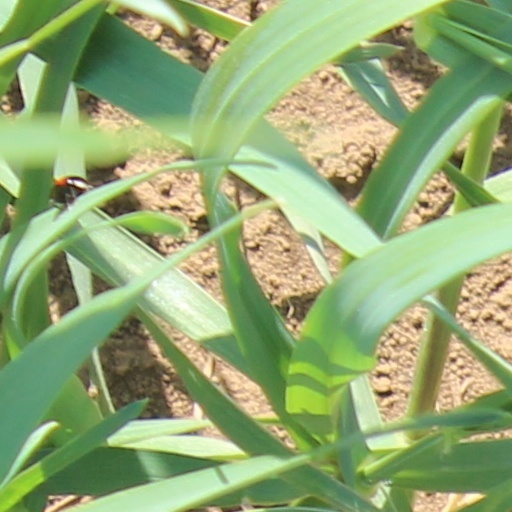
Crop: wheat